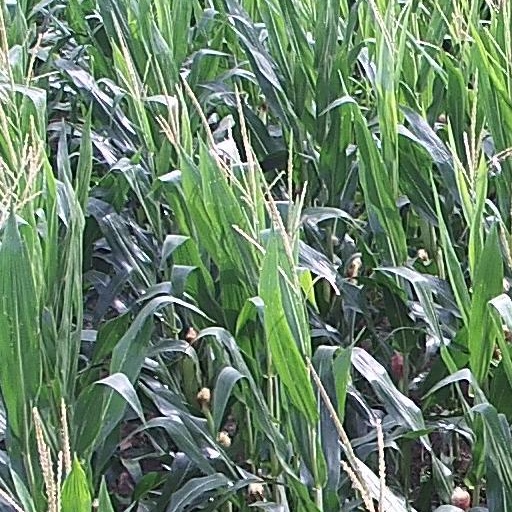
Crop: maize; corn